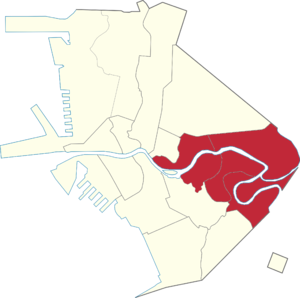
Manille aux Philippines est constituée de six circonscriptions législatives, chacune représentée par un député à la Chambre des représentants.